Kooman (film)

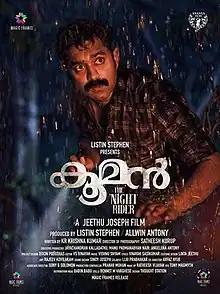
Theatrical release poster

Kooman is a 2022 Indian Malayalam-language crime thriller film directed by Jeethu Joseph, written by K. R. Krishna Kumar and jointly produced by Listin Stephen and Allwin Antony. The film stars Asif Ali, with Renji Panicker, Jaffar Idukki, Baburaj, Hannah Reji Koshy, and Meghanathan. The plot follows Giri Shankar, a C.P.O. disregarded by his colleagues and looked upon with contempt by his villagers. As he takes revenge for a humiliating incident, his life turns upside down. The original background score and a song were composed by Vishnu Shyam.